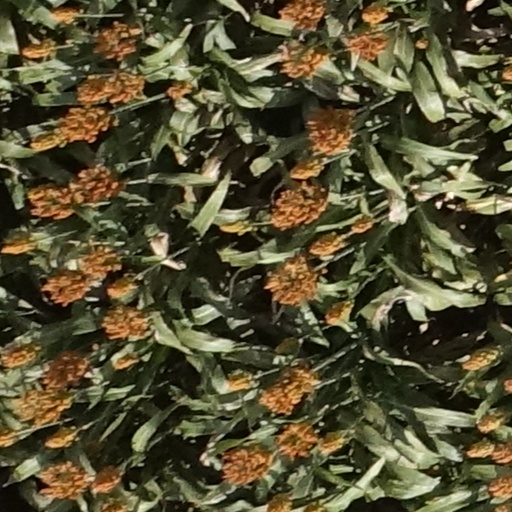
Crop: sorghum